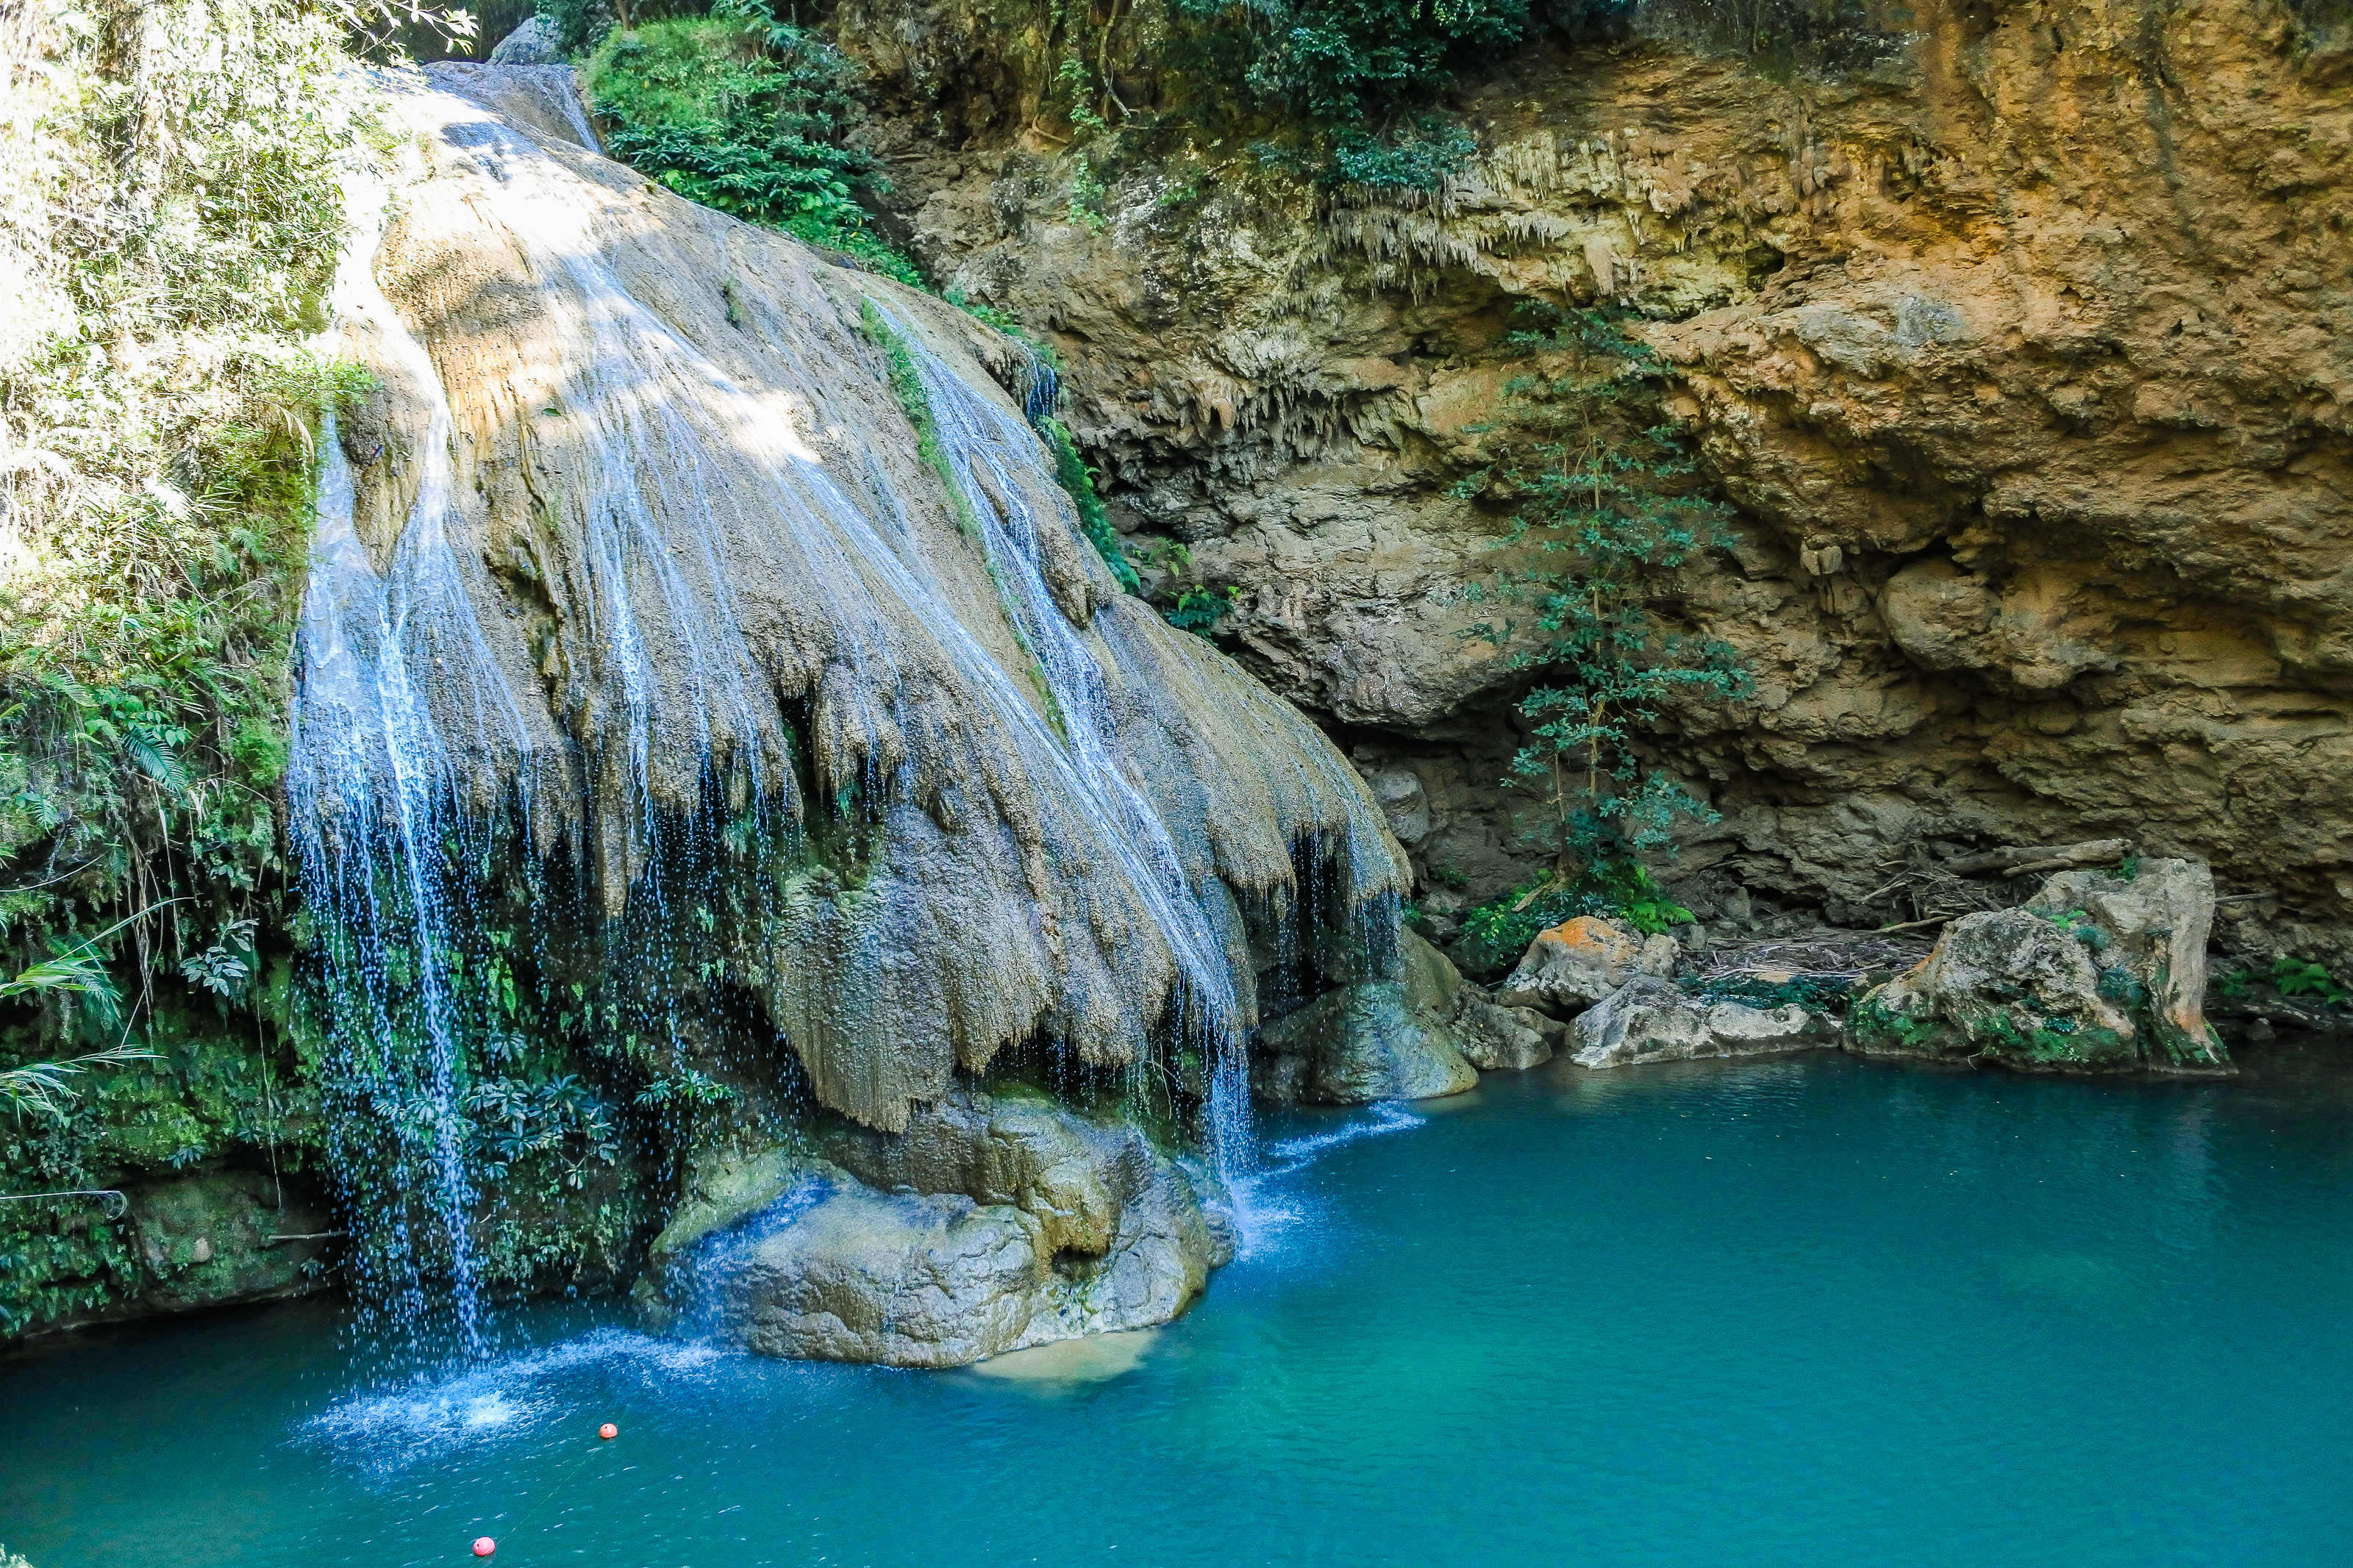
beauty, koh, freshness, northern, scenic, spring, beautiful, mountain, view, thailand, luang, natural, cascade, tree, thai, water, flowing, background, idyllic, plant, jungle, forest, ping, bright, scenery, summer, rock, fall, waterfall, national, vacation, park, green, nature, relax, asia, cool, clear, lumphun, clean, stone, tropical, lamphun, blue, river, fresh, travel, li, wild, landscape, body of water, water resources, natural landscape, nature reserve, watercourse, formation, water feature, mineral spring, national park, state park, lake, stream, geology, wadi, tourism, lagoon, sea, ravine, world, bay